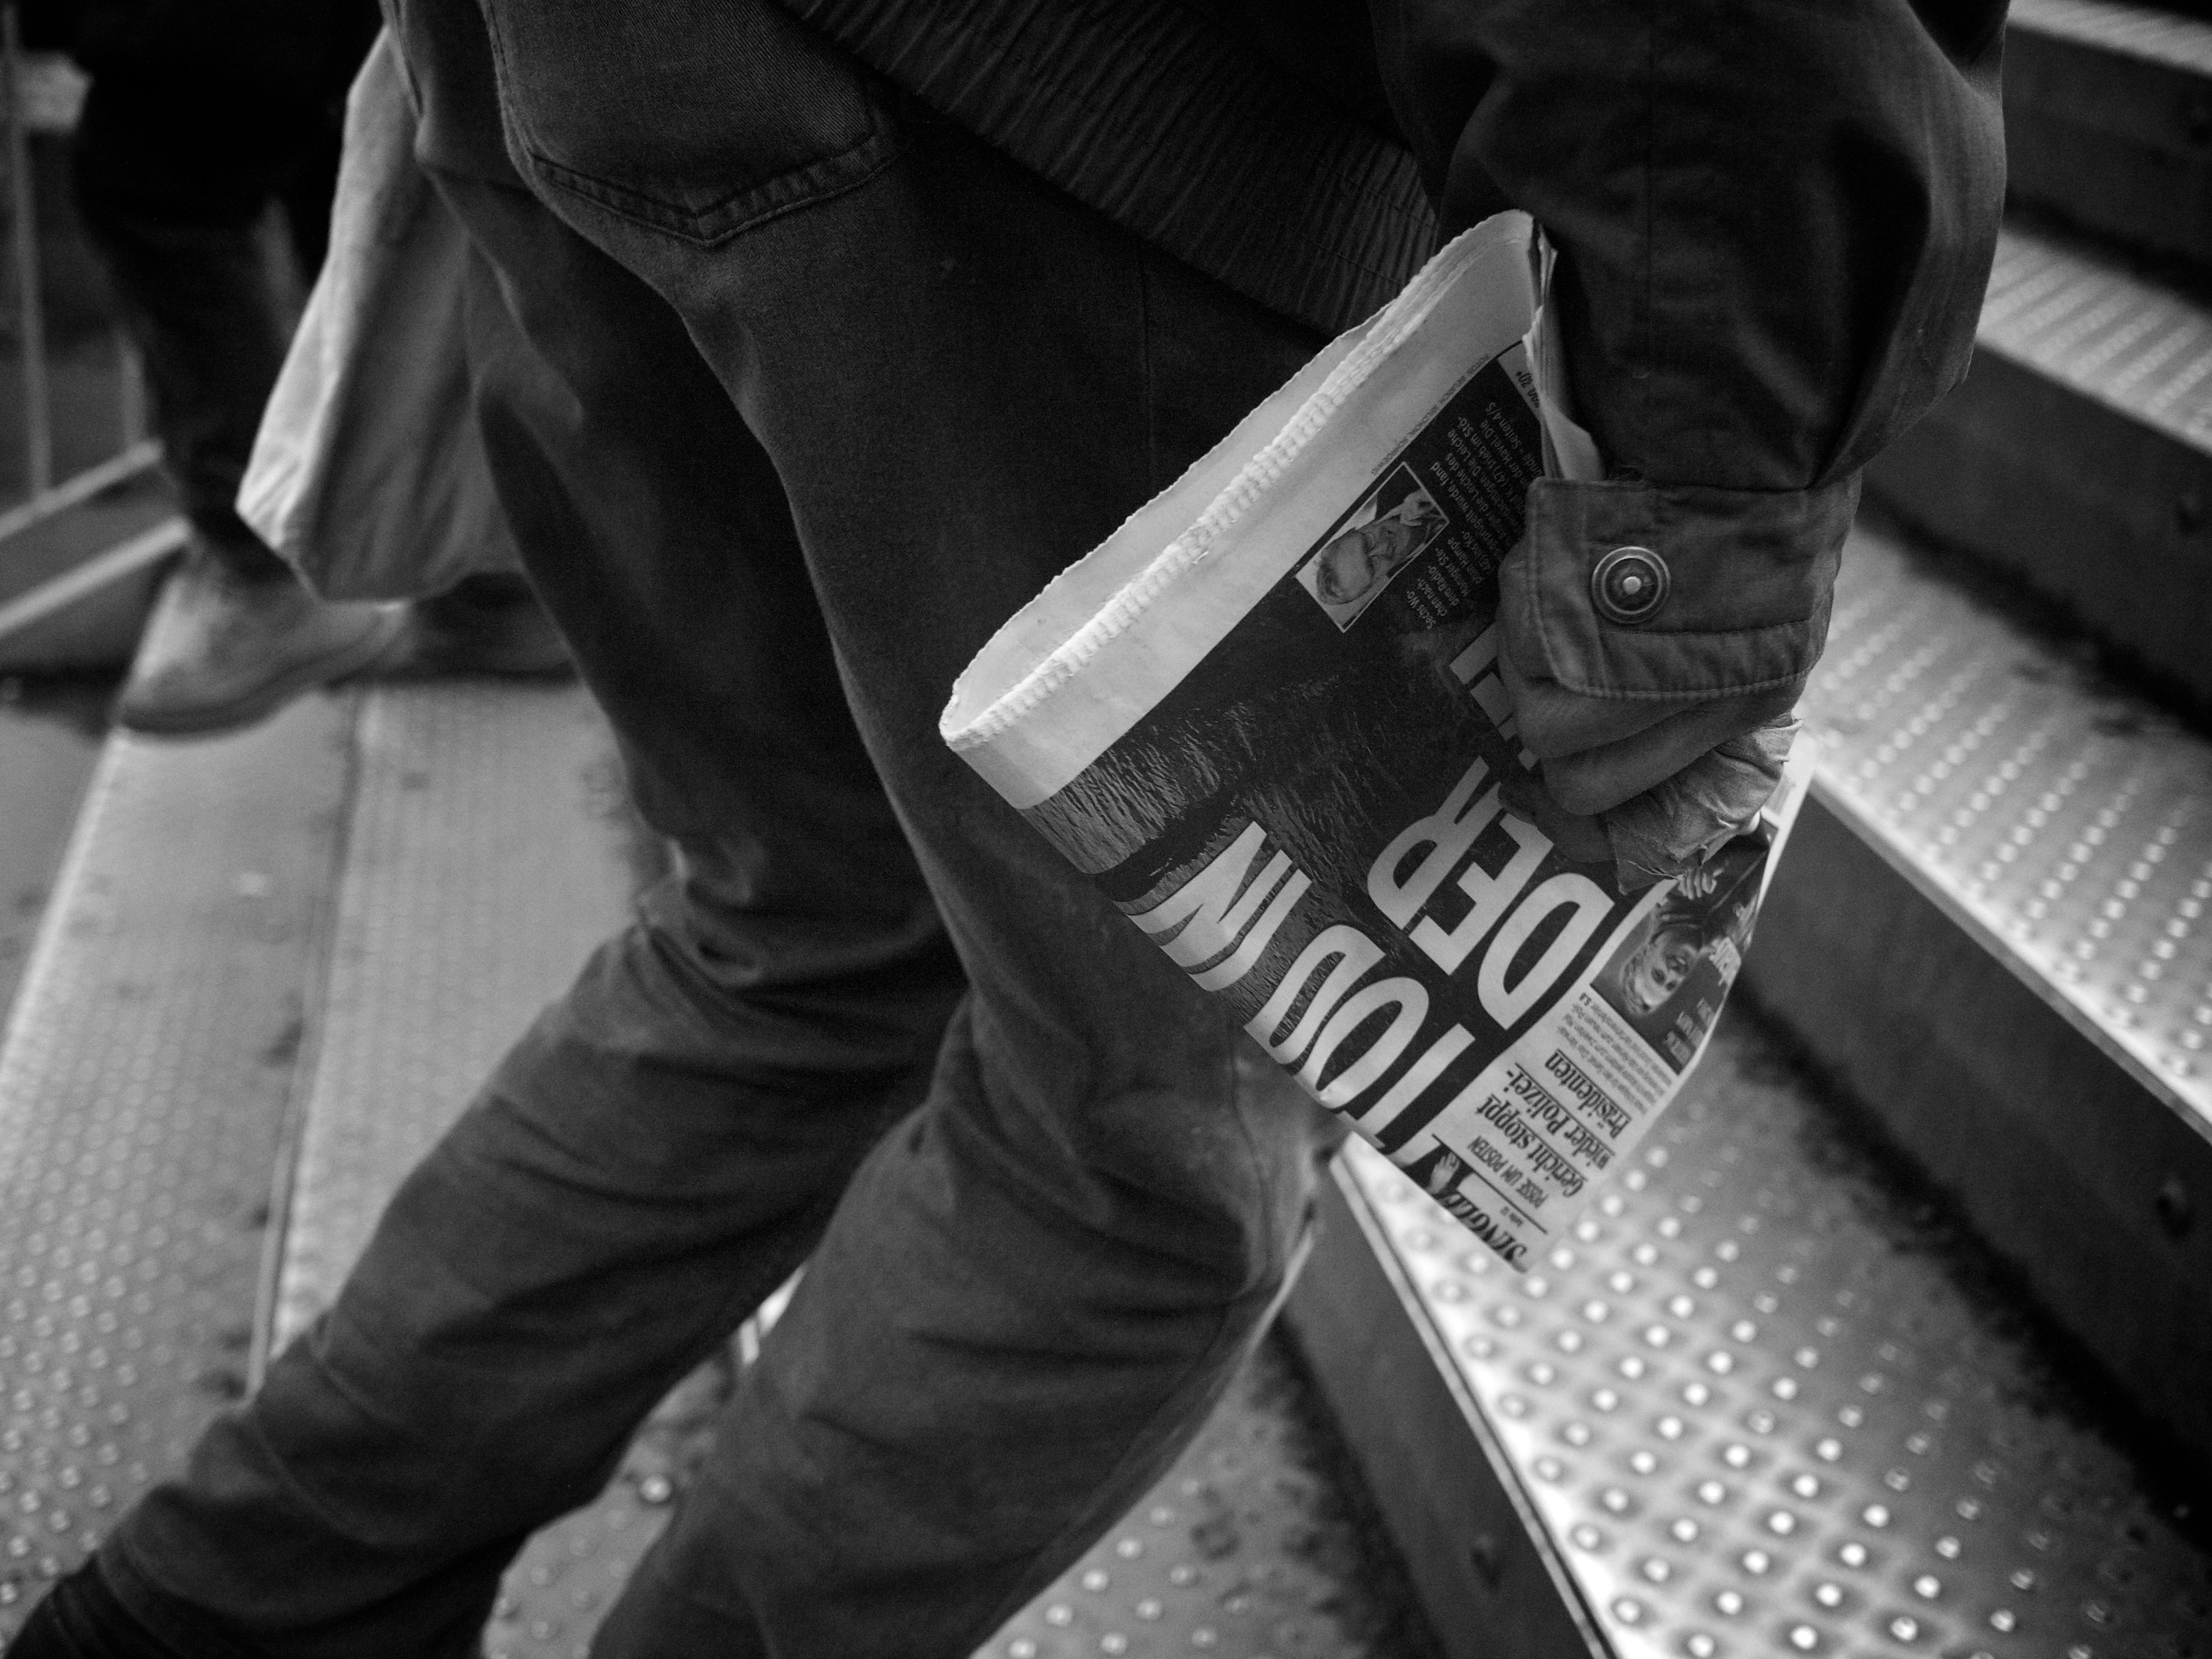
man, black and white, white, street, photography, ebook, training, black, monochrome, streetphotography, flickr, thomas, video, olympus, omd, fuji, leica, monochrom, leuthard, hcb, thomasleuthard, monochrome photography, film noir